Hendrik Jan van de Graaff

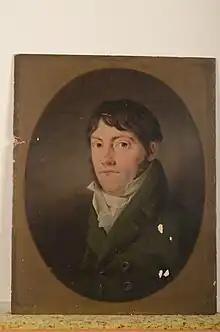
Hendrik Jan van de Graaff

Hendrik Jan van de Graaff (Dutch Suratte, 7 September 1782 - at sea near Westkapelle, Netherlands, 1 March 1827) was a Dutch jurist who became a "Raad van Indië" (member of the High Government of the Dutch East Indies) in 1820, and was an ally of governor-general Godert van der Capellen, until he was recalled in 1826.